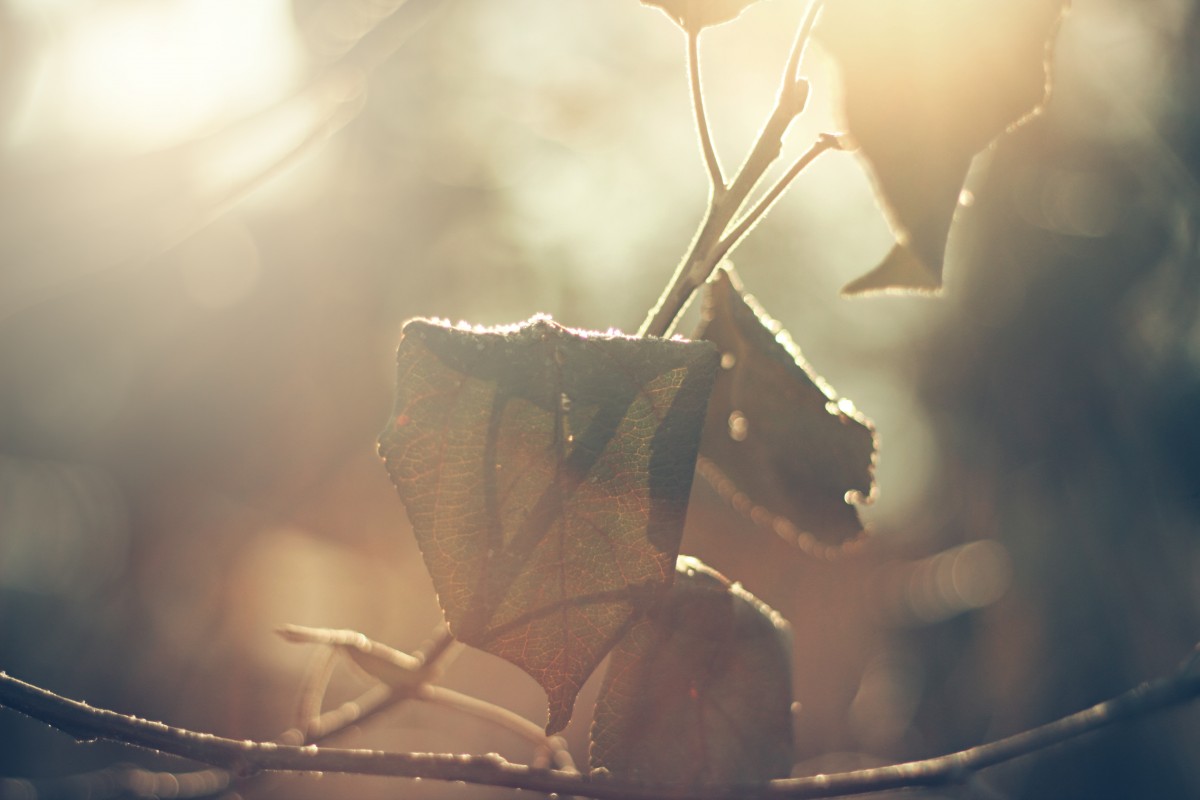
Tags: light, sunlight, morning, leaf, flower, reflection, color, brown, darkness, close up, macro photography